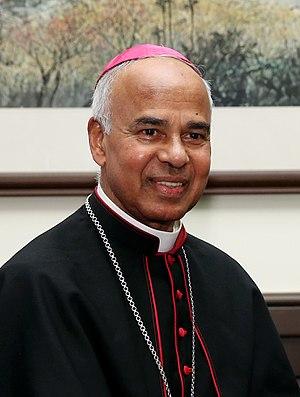
Joseph Chennoth est un prélat catholique indien syro-malabar, nonce apostolique depuis 1999, au Japon depuis 2011.